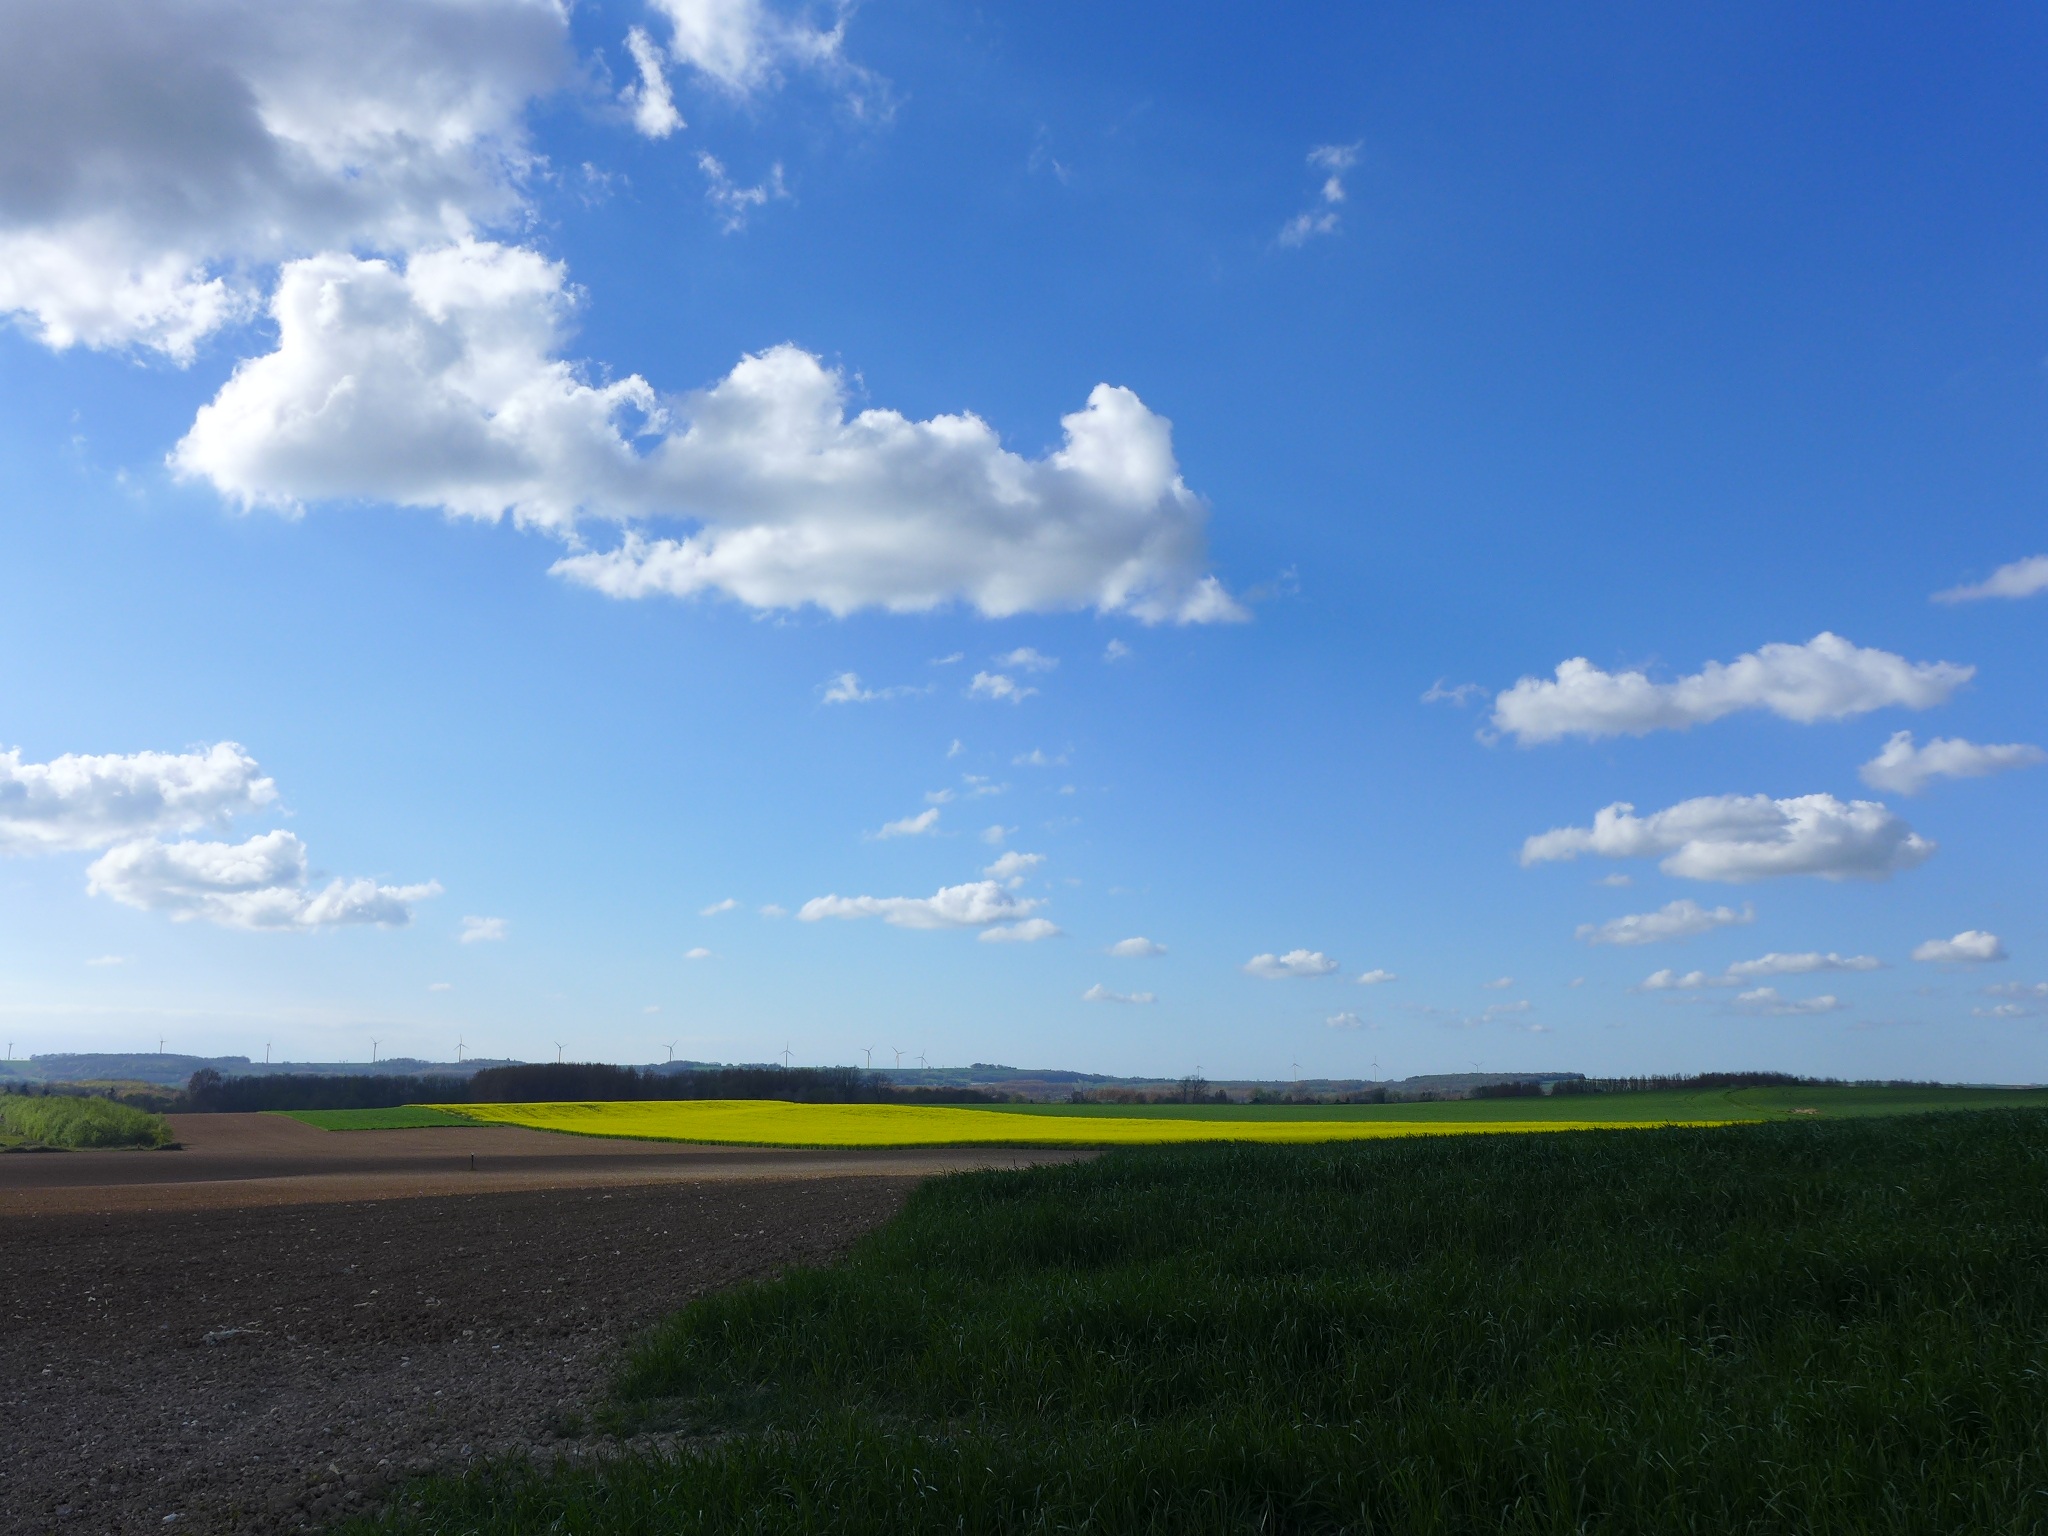
landscape, grass, horizon, cloud, sky, field, meadow, prairie, sunlight, hill, summer, spring, weather, blue, agriculture, plain, background, grassland, plateau, habitat, ecosystem, steppe, rural area, meteorological phenomenon, natural environment, grass family, atmosphere of earth